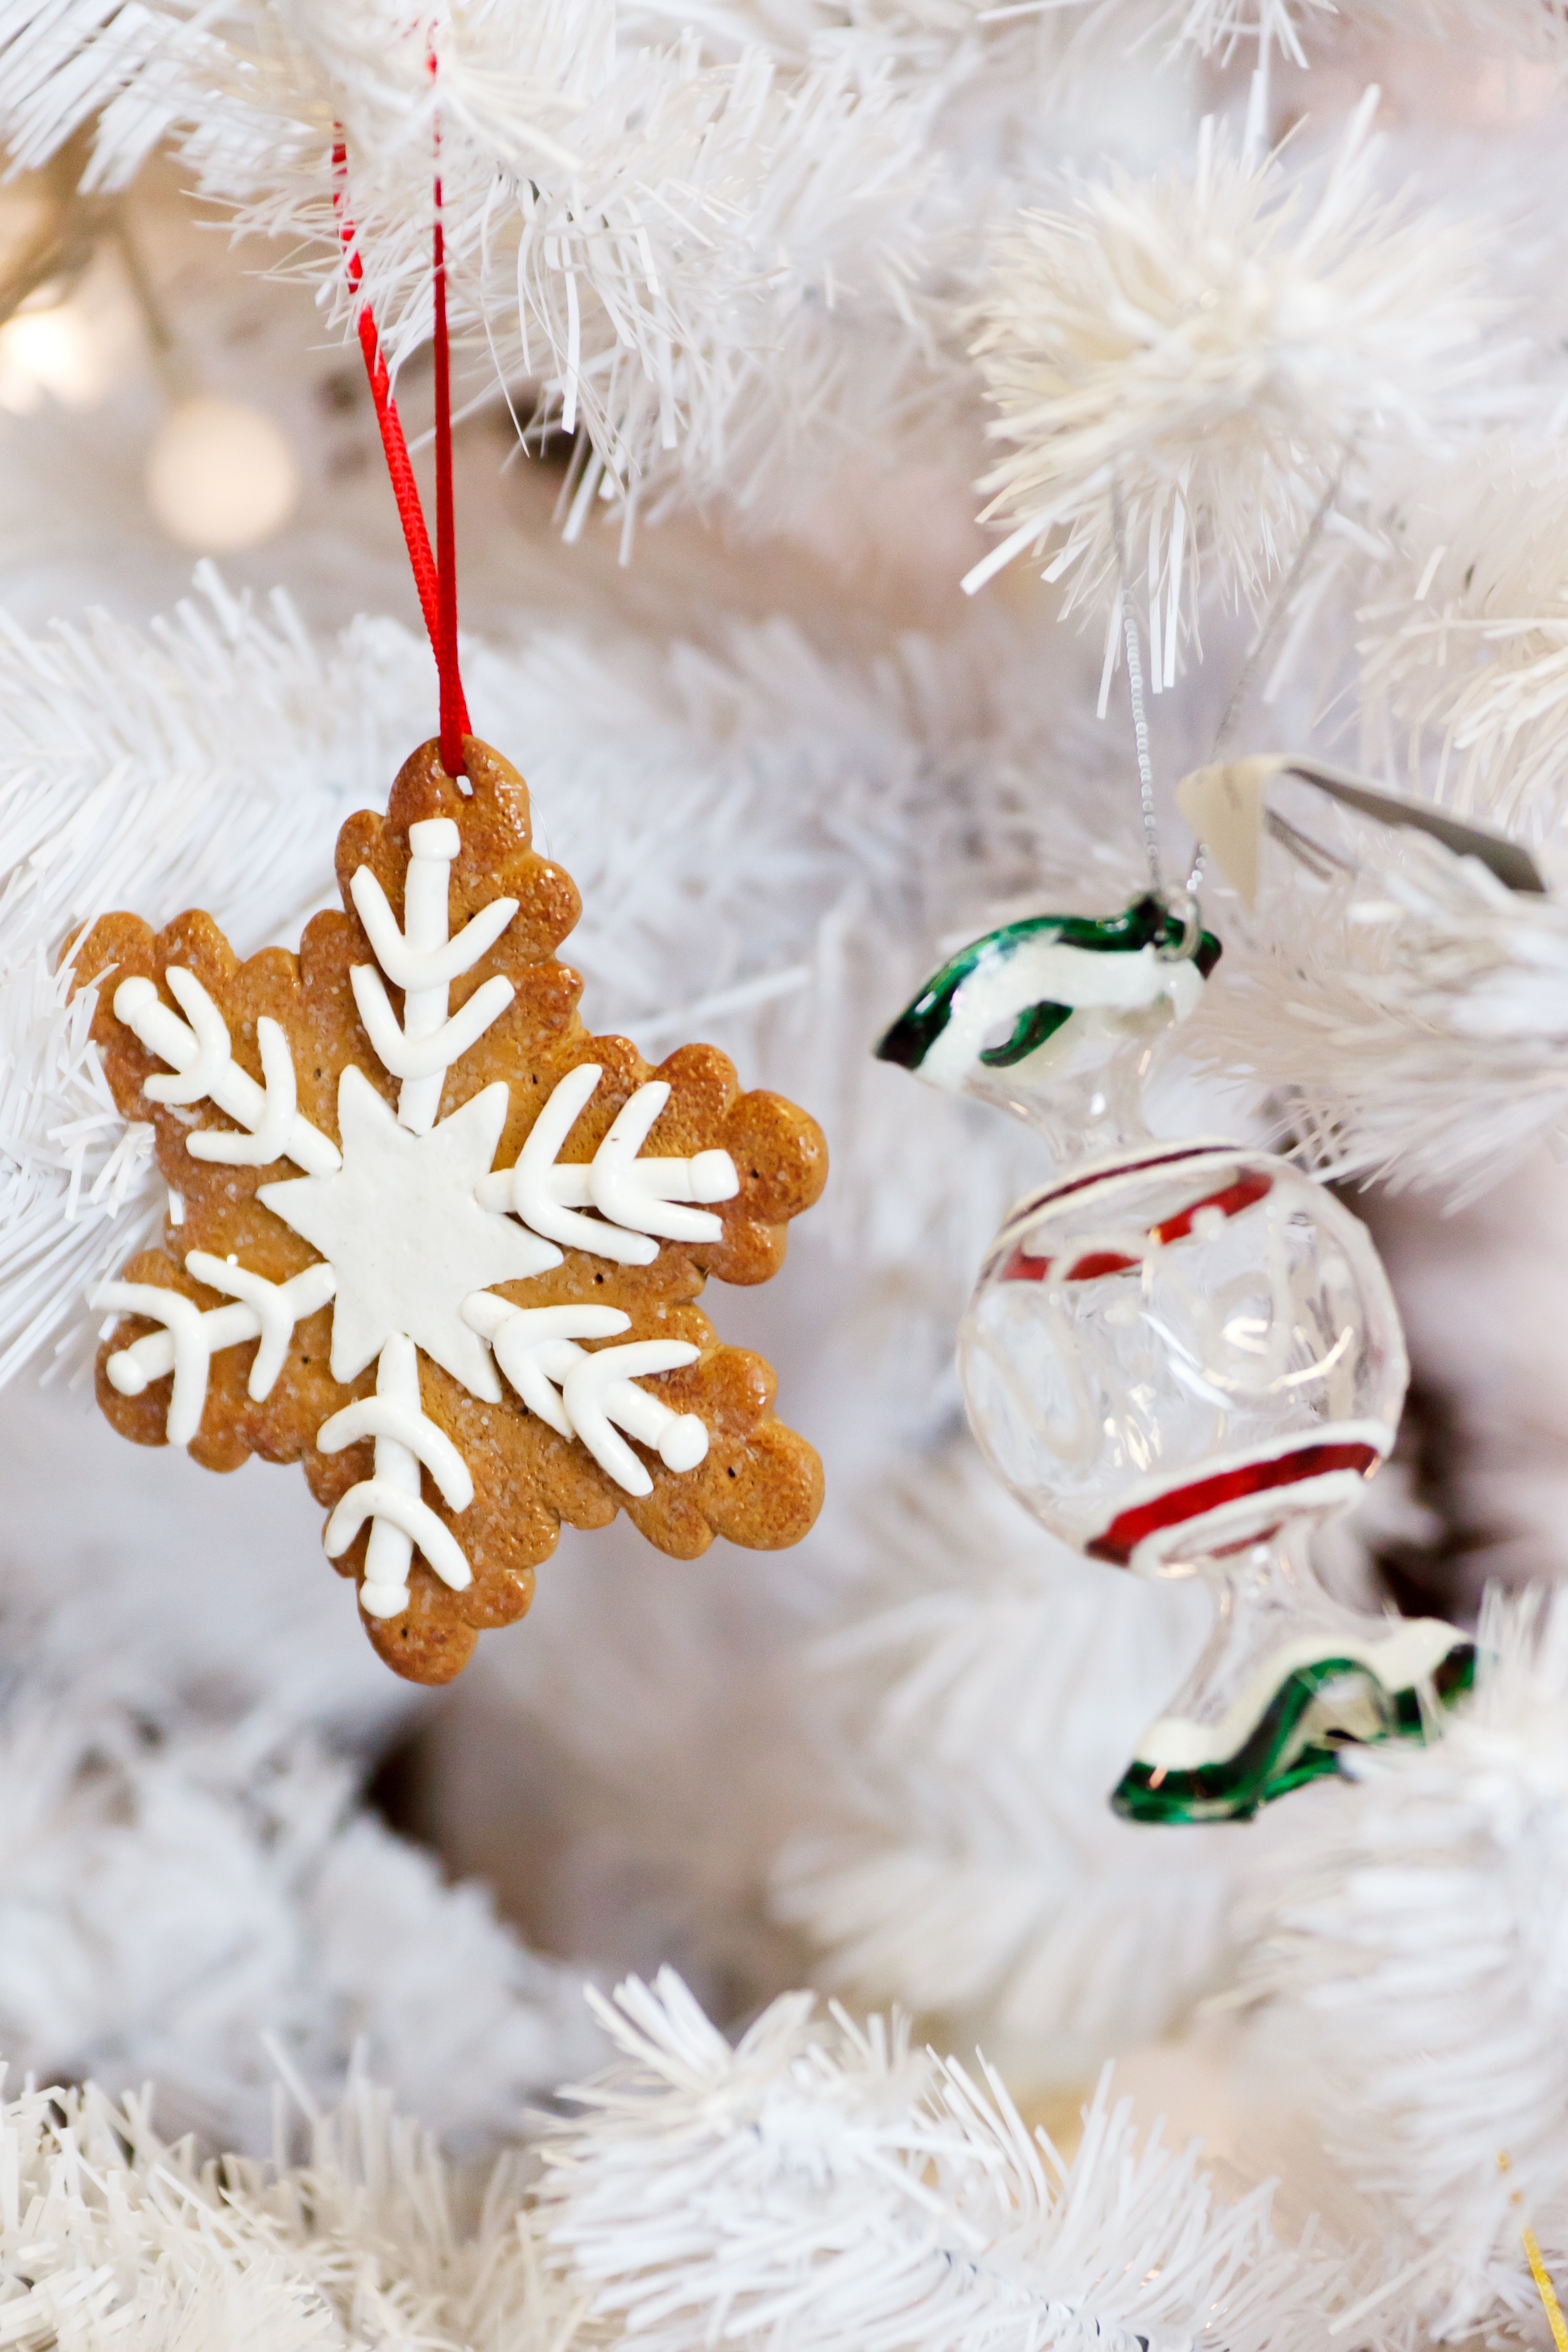
tree, branch, white, flower, petal, celebration, decoration, food, holiday, christmas, christmas tree, festive, ornament, christmas decoration, seasonal, balls, xmas, decorations, ornaments